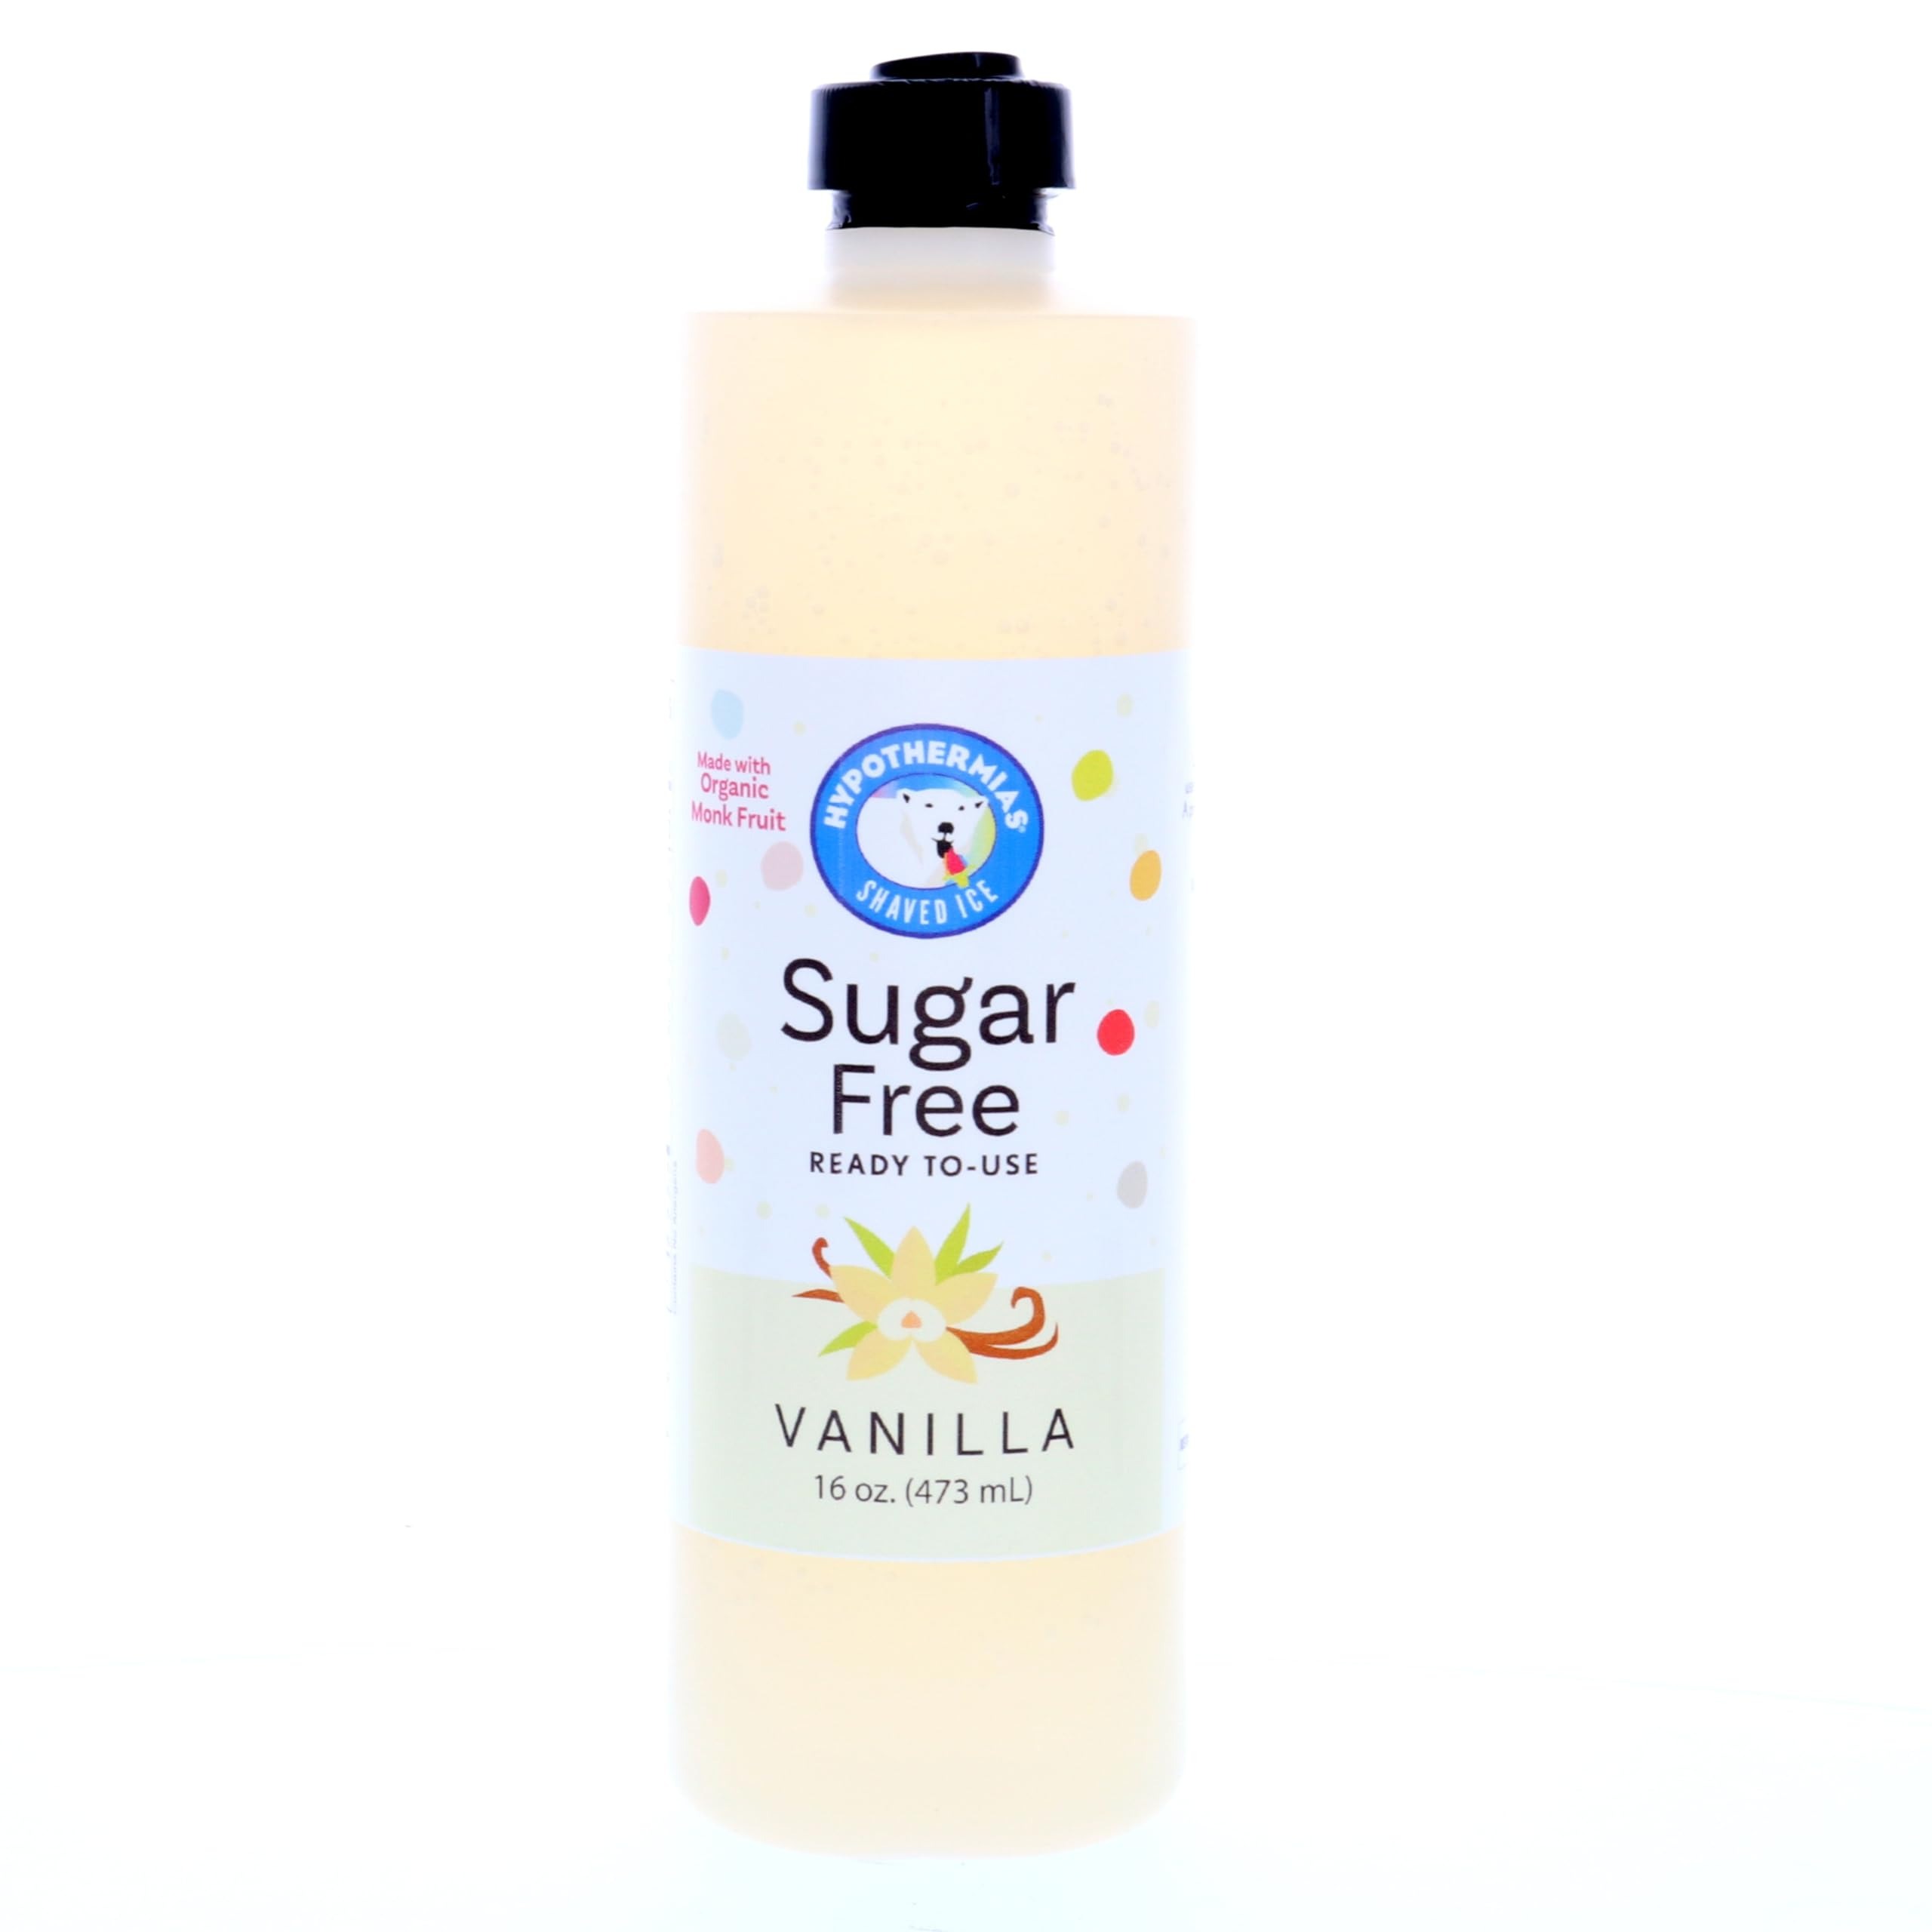
Item Name: Hypothermias Sugar Free Syrup for Snow Cone, Shaved Ice, Drinks - Pint (16 fl oz) - Made with Organic Monk Fruit and Non-GMO Organic Erythritol - BPA-Free Plastic Bottle (Vanilla)
Bullet Point 1: Hypothermias sugar-free Hawaiian 🍧 snow cone flavor syrup is Keto-friendly! Made with organic monk fruit and Non-GMO organic erythritol, both occurring naturally from plants and fruits, you can enjoy our sugar free flavored syrup with peace of mind.
Bullet Point 2: Our sugar free syrup for drinks are crafted under the Tucson sun in small batches with premium ingredients to ensure an exceptional taste. Excellence in every sip!
Bullet Point 3: Hypothermias is a family-owned, small business in Tucson, Arizona, USA, a UNESCO Creative City of Gastronomy. Our sugar free flavor syrup is craftsmanship that you can taste. Order your sugar free snow cone syrup from a brand you can rely upon for quality. Trust the flavor experts in the desert!
Bullet Point 4: Hypothermias sugar free shaved ice syrup is packaged in a recyclable BPA-free plastic bottle. You can enjoy a sugar free dessert that's environmentally conscious!
Bullet Point 5: Unleash the versatility of our sugar free flavoring syrup. Whether in your morning coffee, refreshing tea, bubbly sodas, plain water, craft cocktails or mocktails, this sugar free flavoring is your key to a world of delightful flavors. Not just for frozen treats, it's also perfect for enhancing your baked goods.
Product Description: Upgrade your flavor experience today with Hypothermias syrup, a sugar free flavor enhancer that will transform your beverage of choice into a delicious guilt-free treat. Transform ice into a sugar free snack, boost your morning coffee or tea, craft the perfect cocktail without all the sugar or amplify your water with a sugar free flavor twist. Refine every moment with the unparalleled taste of Hypothermias sugar-free syrup flavors. Savor the sweetness of life guilt-free. Ofrecemos opciones sin azúcar para aquellos que buscan una delicia más saludable. Nuestros jarabes sin azúcar están elaborados con fruta del monje orgánica y eritritol orgánico. Jarabes de Hypothermias. Son los mejores.
Value: 16.0
Unit: Fl Oz

Price: 13.95